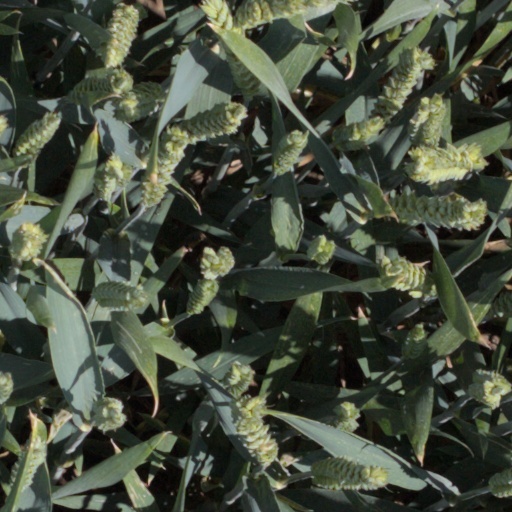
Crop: wheat